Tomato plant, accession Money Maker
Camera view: vertical (180 deg); turntable rotation: 270 degrees
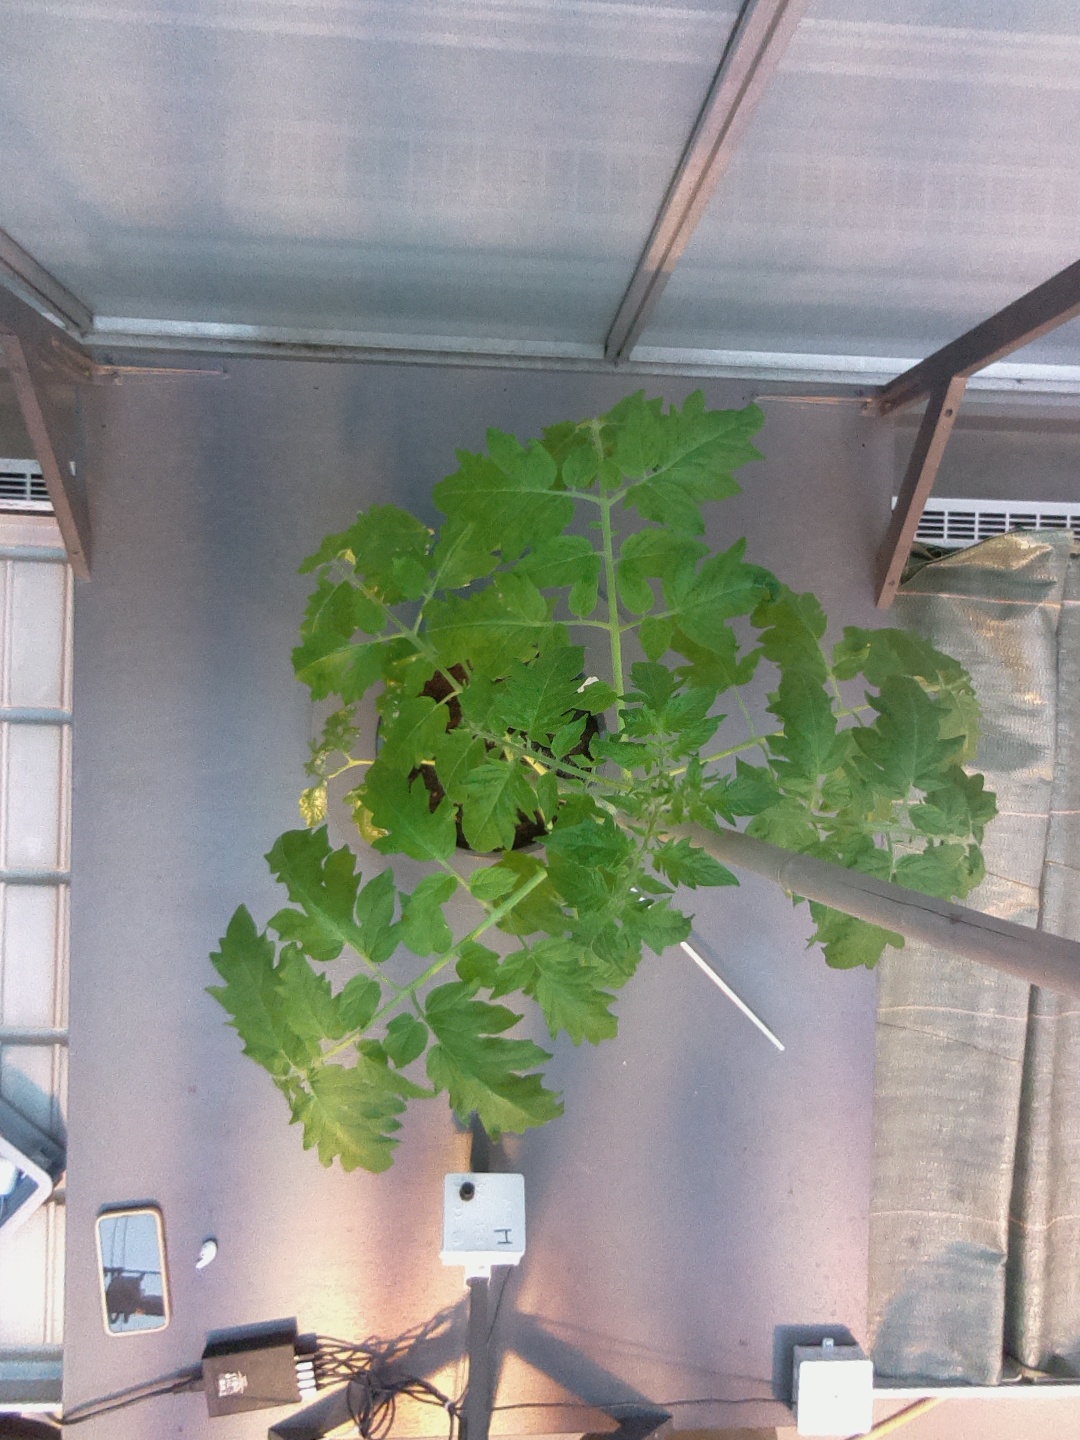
BBCH growth stage 54: 4 inflorescences visible